Ashtamangala

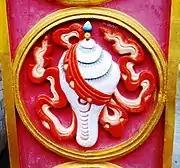
Auspicious symbol – conch Rewalsar

Tibetan Buddhists make use of a particular set of eight auspicious symbols, "ashtamangala", in household and public art. Some common interpretations are given along with each symbol although different teachers may give different interpretations: